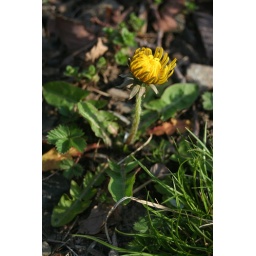
Dandelion growing on the hill in front of the house